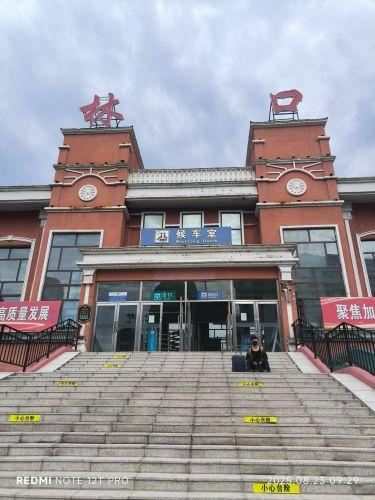
地标名称：林口站
所在城市：牡丹江市·林口县